Einstürzende Neubauten

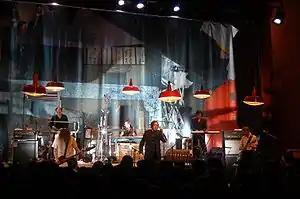
Einstürzende Neubauten in 2008

('Collapsing New Buildings') is a German experimental music group, formed in West Berlin in 1980. The band currently comprises founding members Blixa Bargeld (lead vocals, guitar, keyboard) and N.U. Unruh (custom-made instruments, percussion, vocals), plus Jochen Arbeit (guitar, vocals), and Rudolph Moser (custom-built instruments, percussion, vocals), who both joined the line-up in 1997.